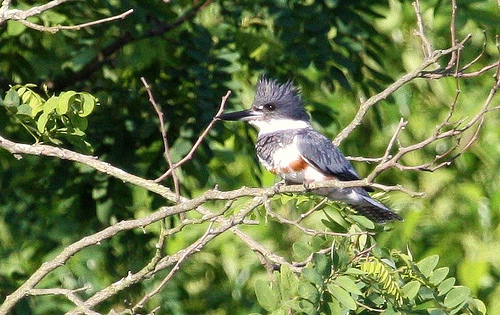
this bird has a grey mohawk, big beak and a brown stomach on its stomach.
a small bird with long pointy bill, grey crown, breast and coverts.
this little bird has a white belly and breast with a gray crown and pointy bill.
this bird has a white belly and throat and a black head and back.
medium grey white and orange bird with short tarsus and long black beaka small bird with a blue crown and a white and orange belly and spiky crown feathers.
this bird is blue with white and has a long, pointy beak.
this small gray and white bird has a mohawk crown, long beak, and orange stripe on the breast.
this bird has a fluffy black crown, a white throat, black and rust on its breast and belly, and a black beak.
this is a small black bird, with a white throat, and a thick long bill.
Species: Belted Kingfisher